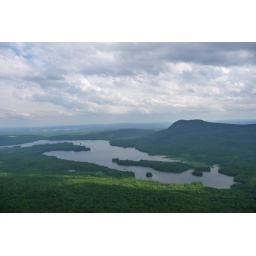
lost track of which lake and mountain is in view